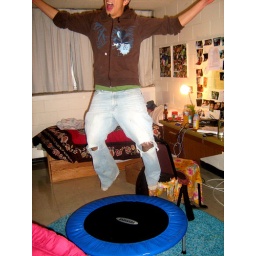
this one is in black and white somewhere else on here